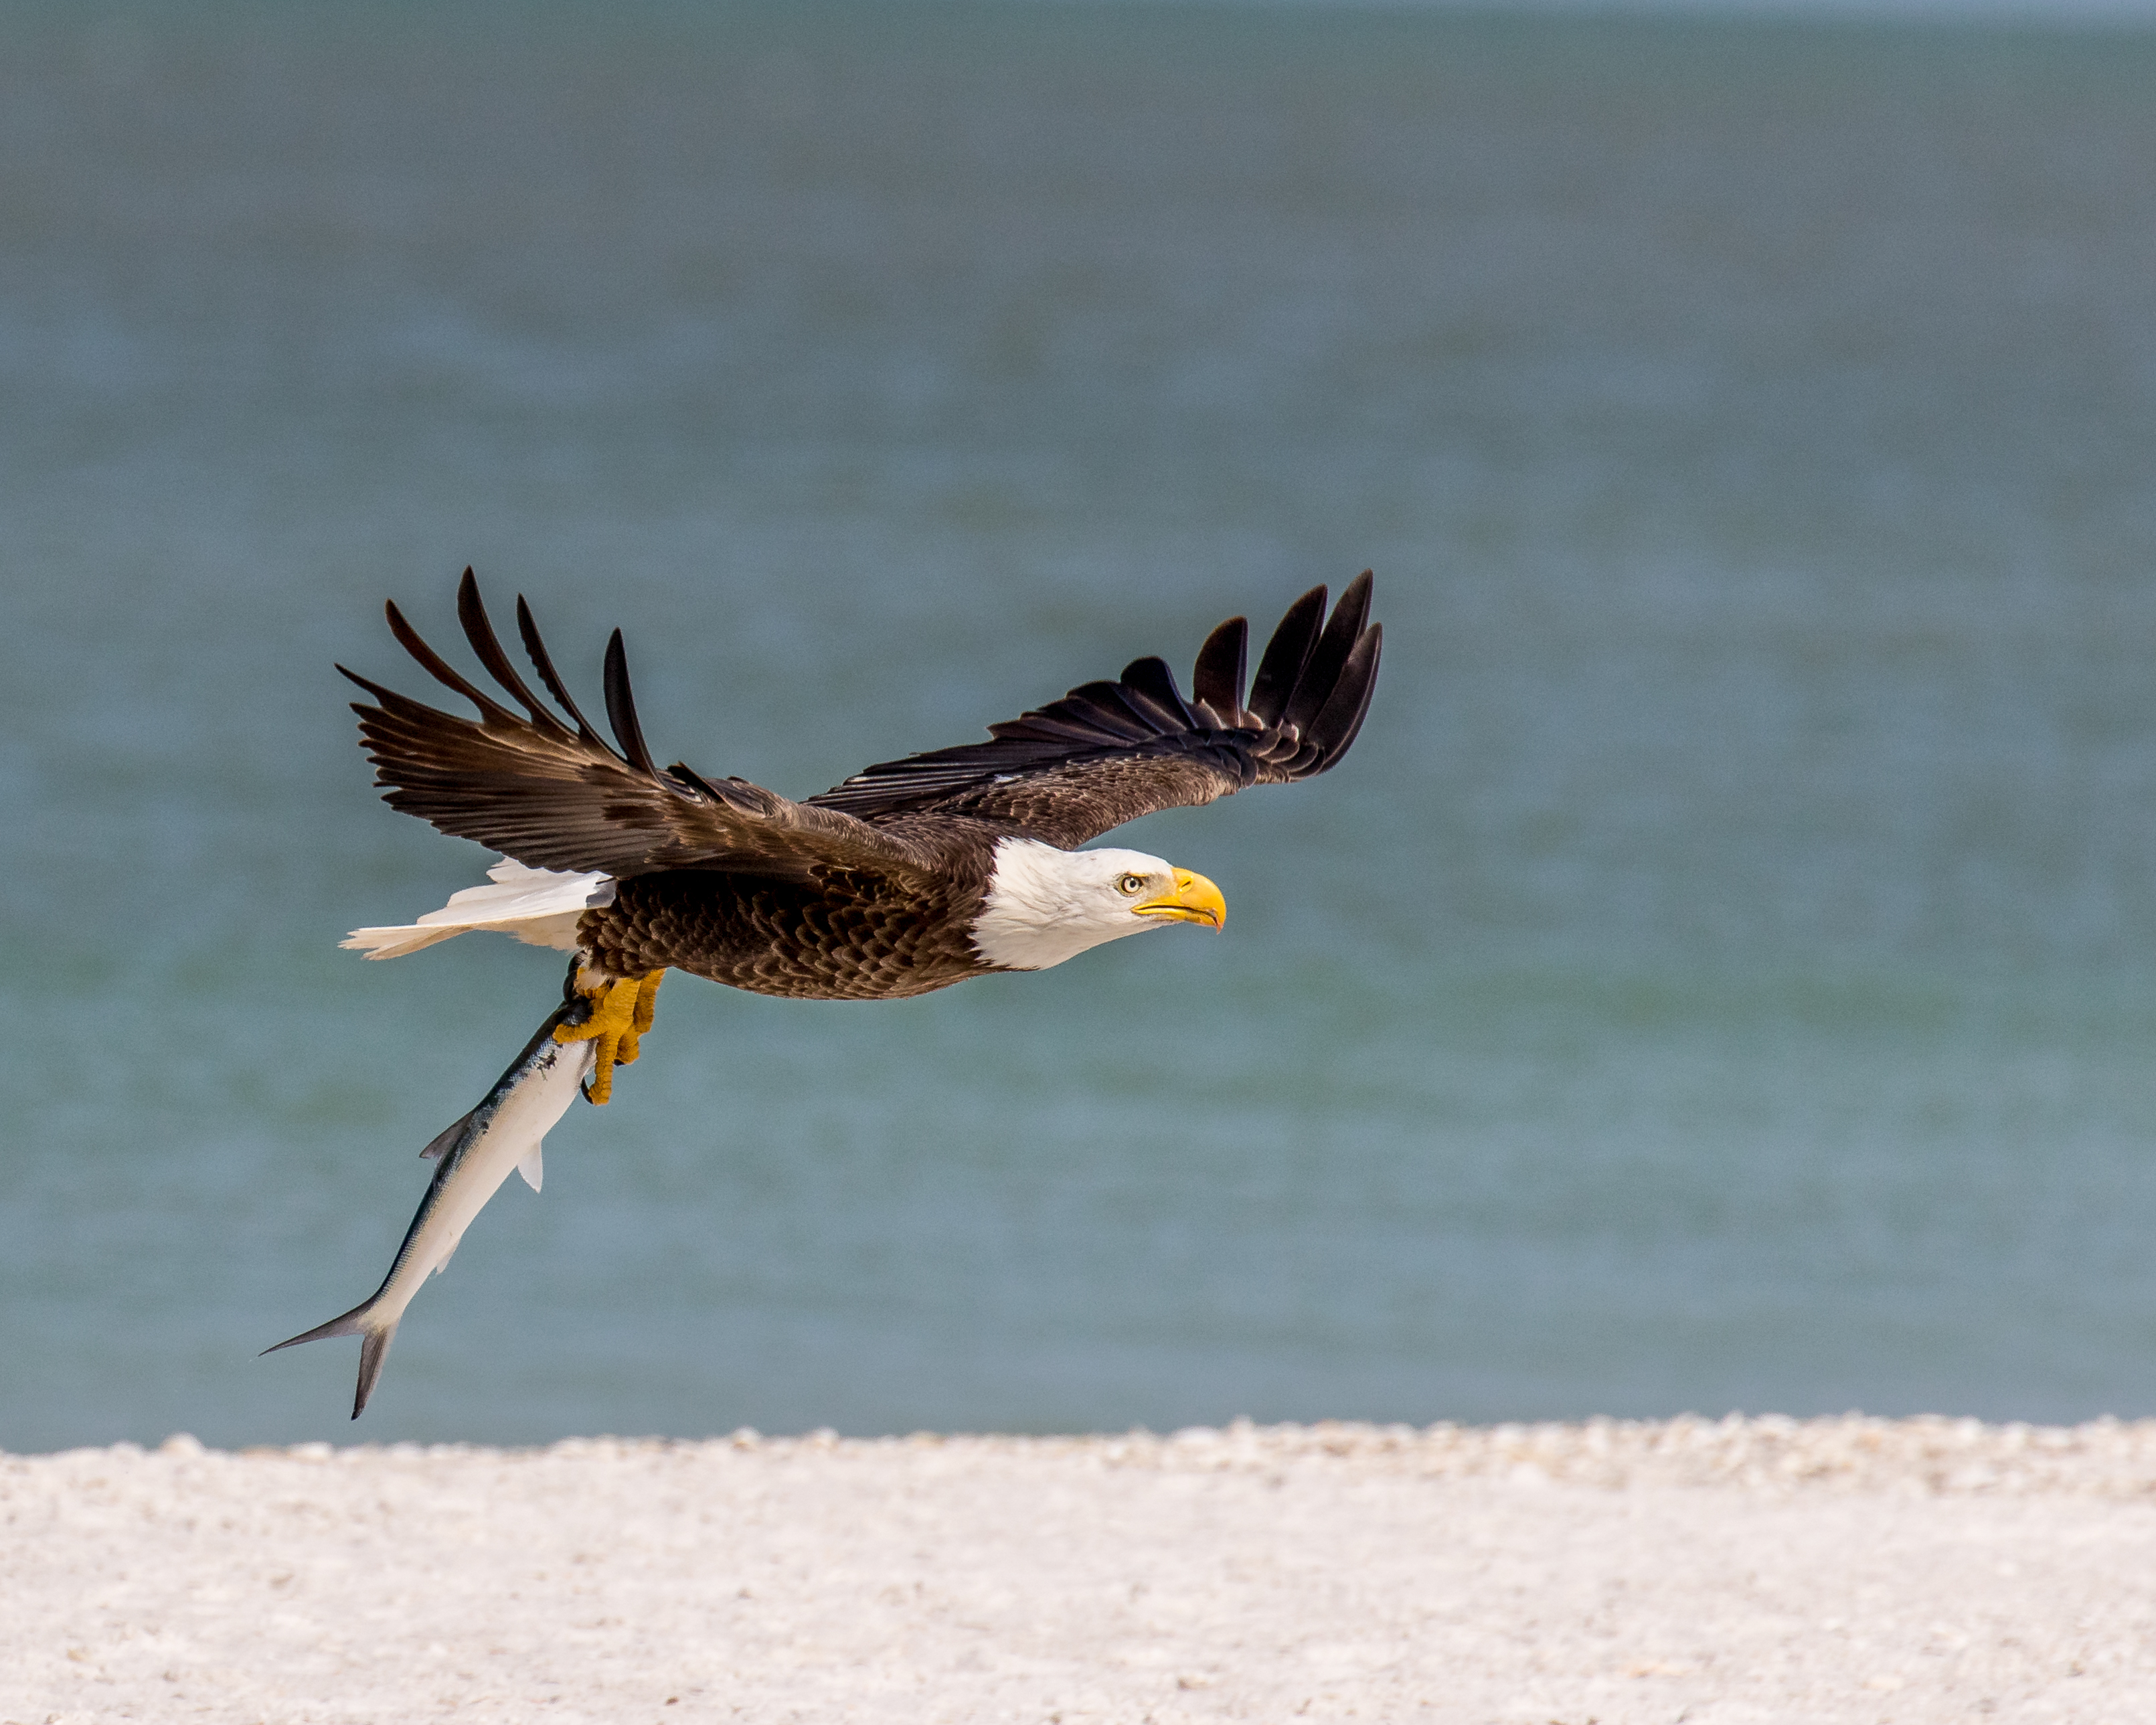
bird, wing, wildlife, beak, eagle, fish, fauna, bird of prey, bald eagle, vertebrate, florida, shorebird, stolen, andymorffew, morffew, naturethroughthelens, marcoisland, tigertailbeach, baldeagle, theprize, accipitriformes